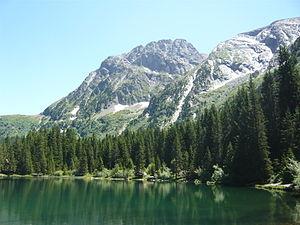
Vue du Lac du Poursollet (1660m), dans le Massif du Taillefer, Livet et Gavet. Livet et Gavet, Isère, France. Juillet 2008.
Le lac du Poursollet se situe dans le massif du Taillefer sur la commune de Livet-et-Gavet à une altitude de 1 649 mètres. Le Poursollet est une propriété privée ayant fait l’objet en 1628, d’une concession de la famille De Viennois, aux habitants de Gavet-Clavaux. La section Gavet-Clavaux, administrée par une commission syndicale sous tutelle du Conseil Municipal de Livet-et-Gavet, est propriétaire du plateau du Poursollet. Le lac du Poursollet est bordé par une trentaine de chalets, leurs propriétaires sont ayants droit de la section Gavet-Clavaux.